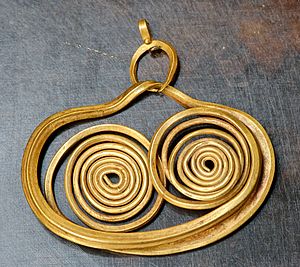
Forhistorisk tid / Oversigt over forhistorisk tid / Neolitikum, bronze- og jernalder ved Middelhavet
Mykensk ørering. Ca. 1600 f.Kr.
Forhistorisk tid er den ældste periode i menneskehedens historie. Den strækker sig fra de ældste stenredskaber for 2,5 millioner år siden til de første fund af skrifter. Udforskningen hører under arkæologi med antropologi. Betegnelsen protohistorie bruges særligt Europa og Nærøsten om tiden omkring skriftens opståen.